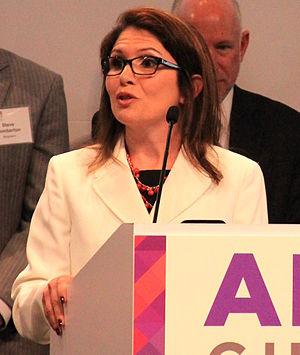
Evelyn Pacino Sanguinetti, née le 12 novembre 1970, est une femme politique américaine, membre du Parti républicain. Elle est lieutenant-gouverneur de l'Illinois au côté du gouverneur Bruce Rauner de 2015 à 2019.